Transit pass

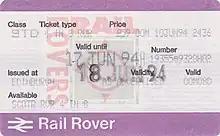
4 day rail rover (UK, 1994)

A transit pass (North American English) or travel card (British English), often referred to as a bus pass or train pass etc. (in all English dialects), is a ticket that allows a passenger of the service to take either a certain number of pre-purchased trips or unlimited trips within a fixed period of time.